Fort George, Bermuda

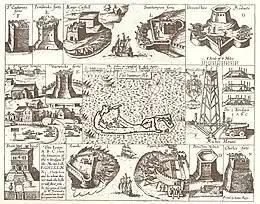
John Smith's 1624 map of Bermudian forts, with Rich's Mount at right (P)

To the rear of these three forts, a pair of identical forts were built in the 1650s on hilltops on either side of St. George's Town: Fort George was built at Mount Hill, on the western side of the town (the site of a succession of earlier defence works, beginning with a watchtower in 1612, rebuilt with the addition of a signal gun in 1619, to which the name "Riche's Mount" (or "Rich's Mount") was originally applied). The first proper fort was built on the site in the 1790s, but this was replaced with the current fort; the Western Redoubt (originally intended to be named ‘’Fort William’’) was built on another hilltop on the northern side of the town, between "Government Hill" (from which Government House had moved to Mount Langton in Pembroke Parish with the move of the Parliament of Bermuda and the colonial capital from St. George's Town to the then Town of Hamilton in 1815) and "Barrack Hill", the site of the "Royal Barracks" of St. George's Garrison.